Ferdinand Lee Barnett (Chicago)

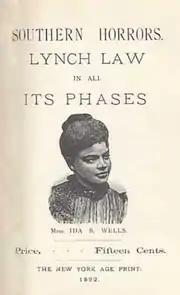
Cover of "Southern Horrors: Lynch Law in All Its Phases"

In 1892, three men, including a friend of Ida B. Wells, were lynched by a white mob while in police custody in Memphis, Tennessee, in an event known as the Peoples Grocery lynching. The act sparked a national outcry and Barnett took part in meetings in Chicago called to organize reaction. At a meeting of one thousand people at Bethel A. M. E. Church, Reverend W. Gaines' call for the crowd to sing the then "de facto" national anthem, "My Country, 'Tis of Thee", was refused, one member of the audience declaring: "I don't want to sing that song until this country is what it claims to be, 'sweet land of liberty'." Gaines substituted the Civil War-era song about the abolitionist martyr, "John Brown's Body". Barnett closed the meeting appealing for a calm and careful response, but also expressing great frustration and concern that the violence against blacks may one day lead to reprisals.